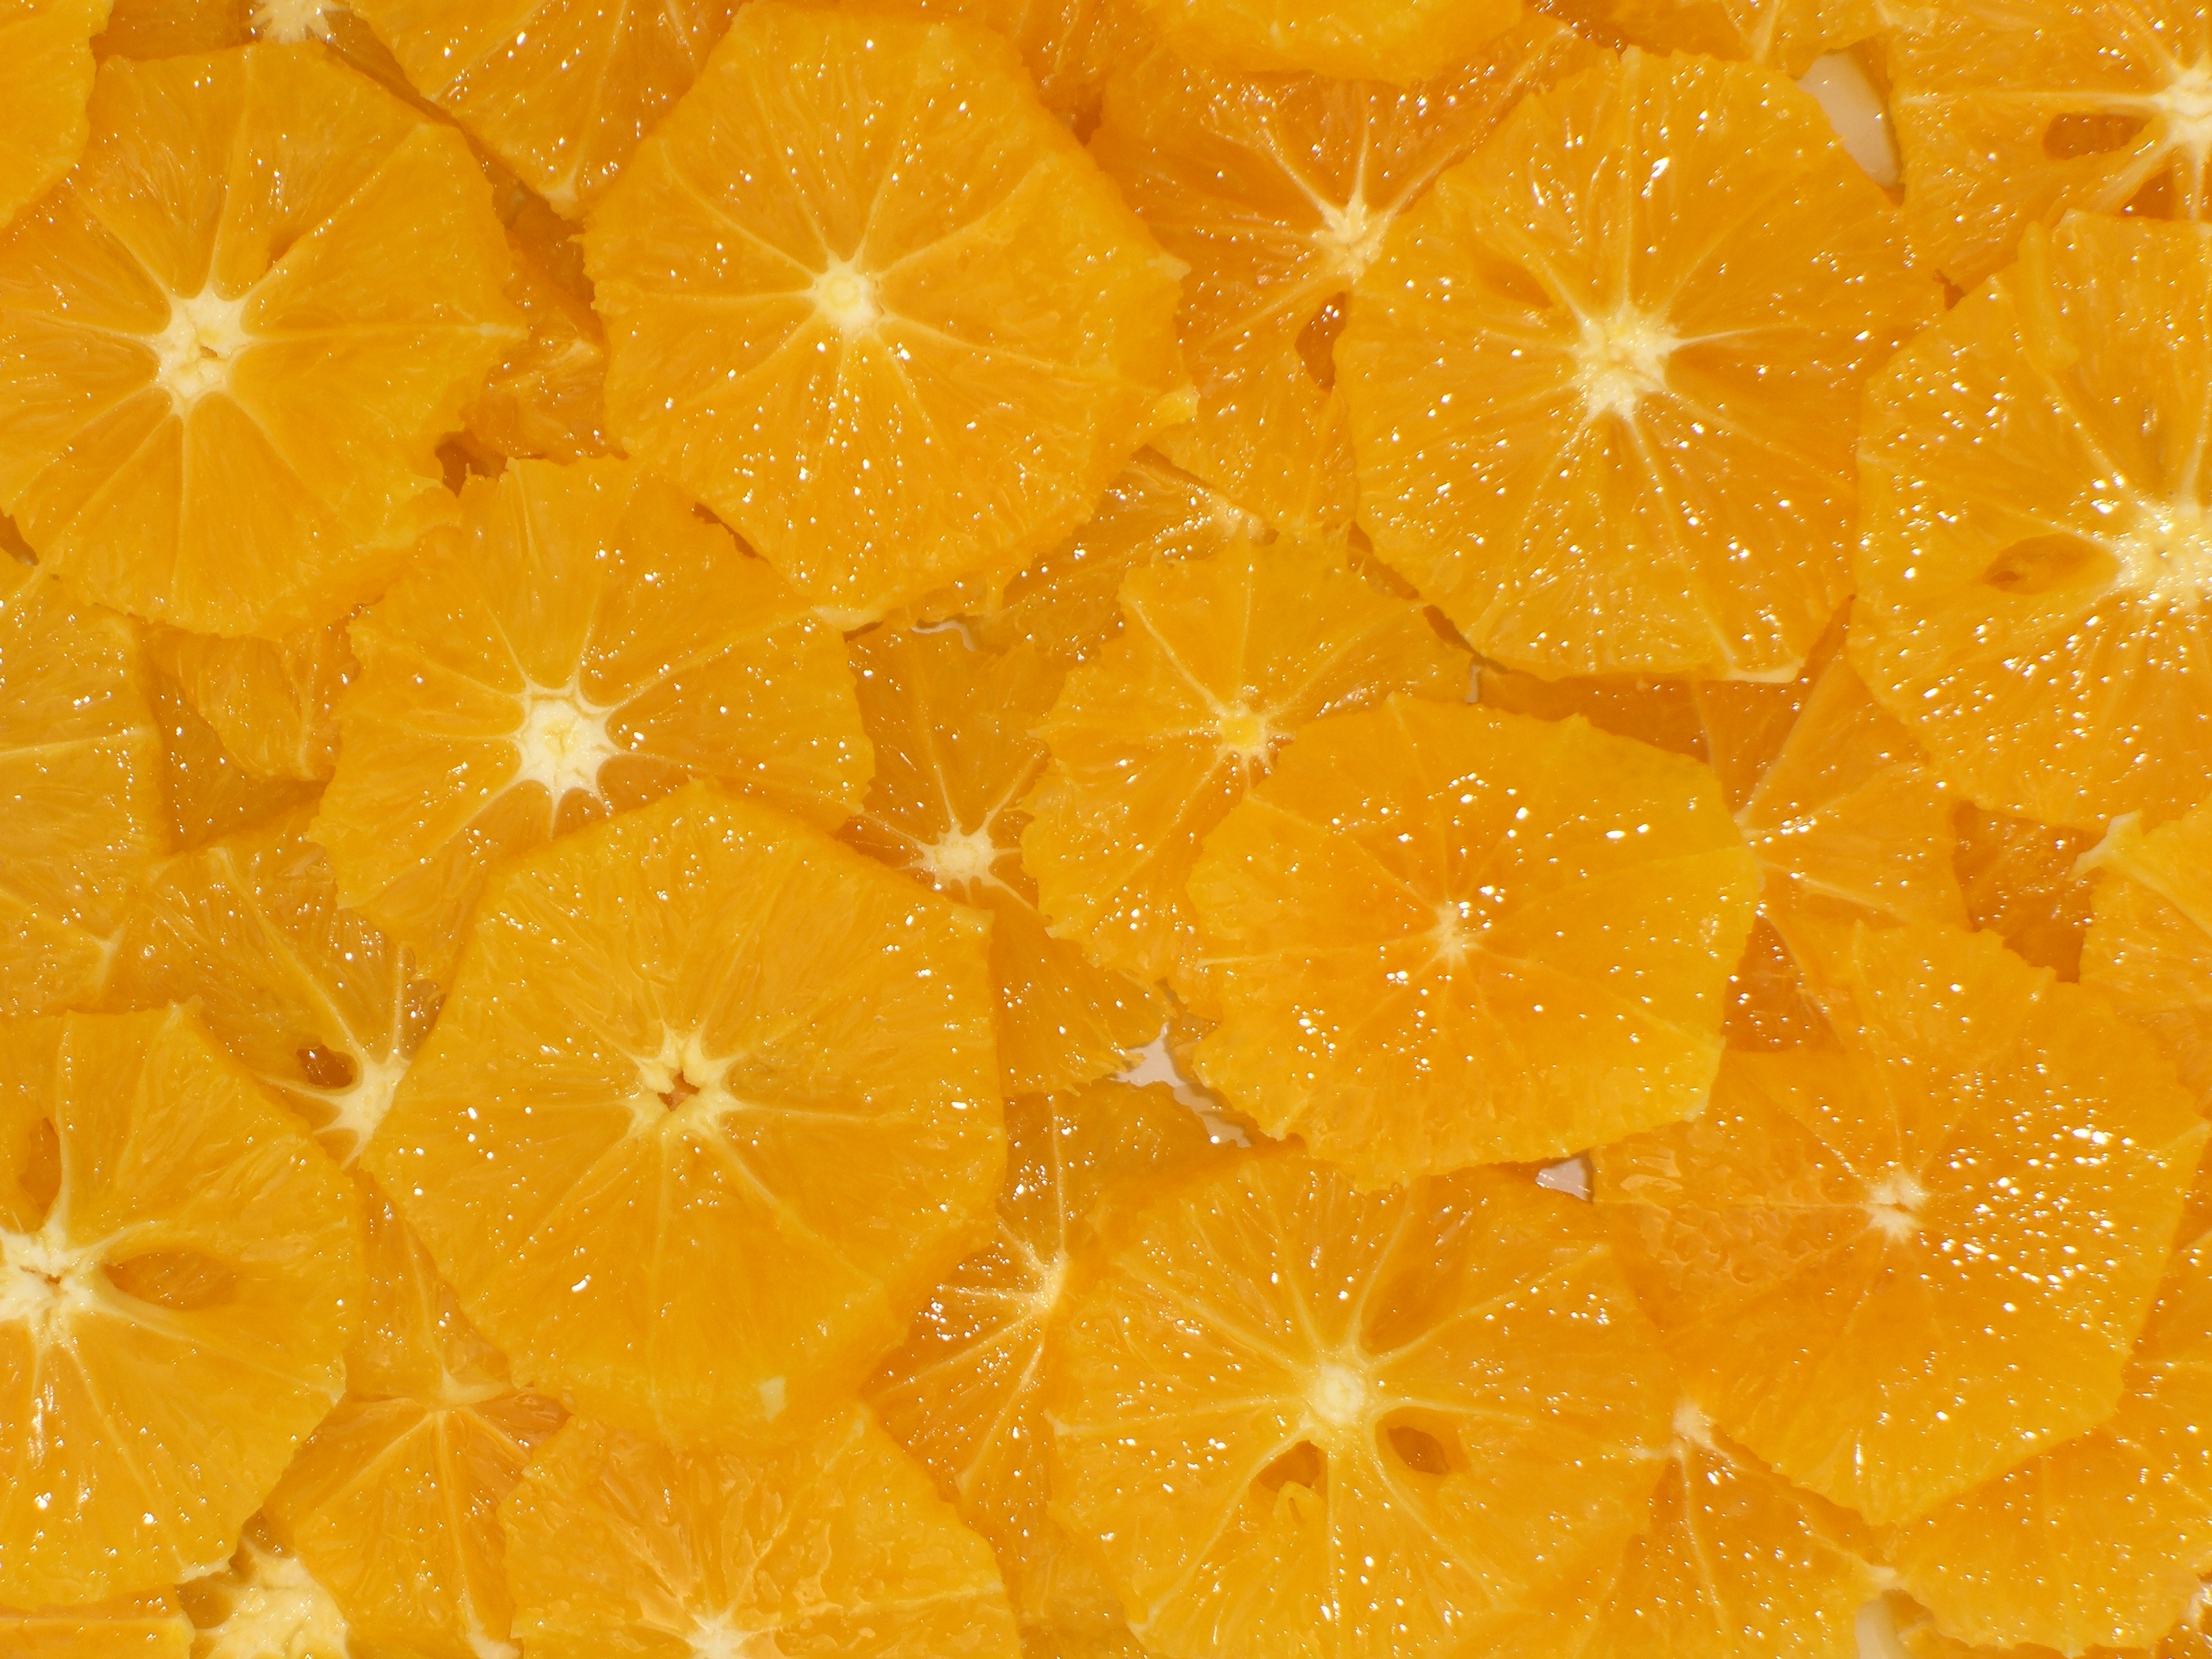
plant, fruit, texture, orange, food, produce, tangerine, clementine, exotic, citrus, flowering plant, mandarin orange, land plant, tangelo